WECB (FM)

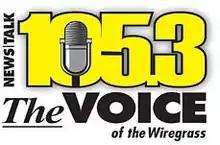
News/Talk branding

This format lasted just under two years as when The Radio People acquired former News/Talk station WUSD on September 8, 2008, they swapped formats between the two stations. The news/talk radio format was branded as "105.3 The Voice." Syndicated programming on "105.3 The Voice" included "Fox Sports Radio", plus talk shows hosted by Dave Ramsey, Neal Boortz, Rush Limbaugh, Glenn Beck, Lars Larson, Dennis Miller, and Jim Bohannon. Overnight, the station broadcast the syndicated "Coast to Coast AM" hosted by George Noory.